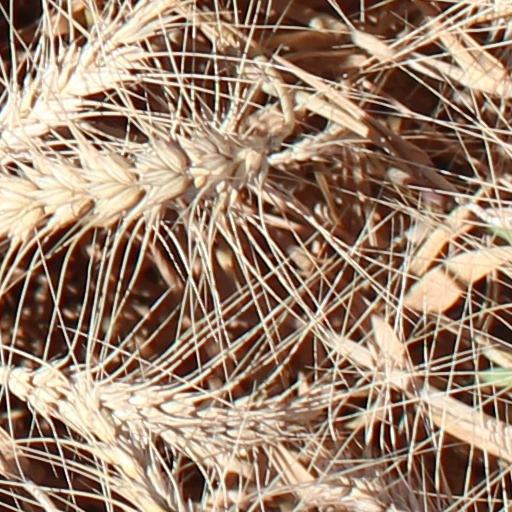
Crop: wheat